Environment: real
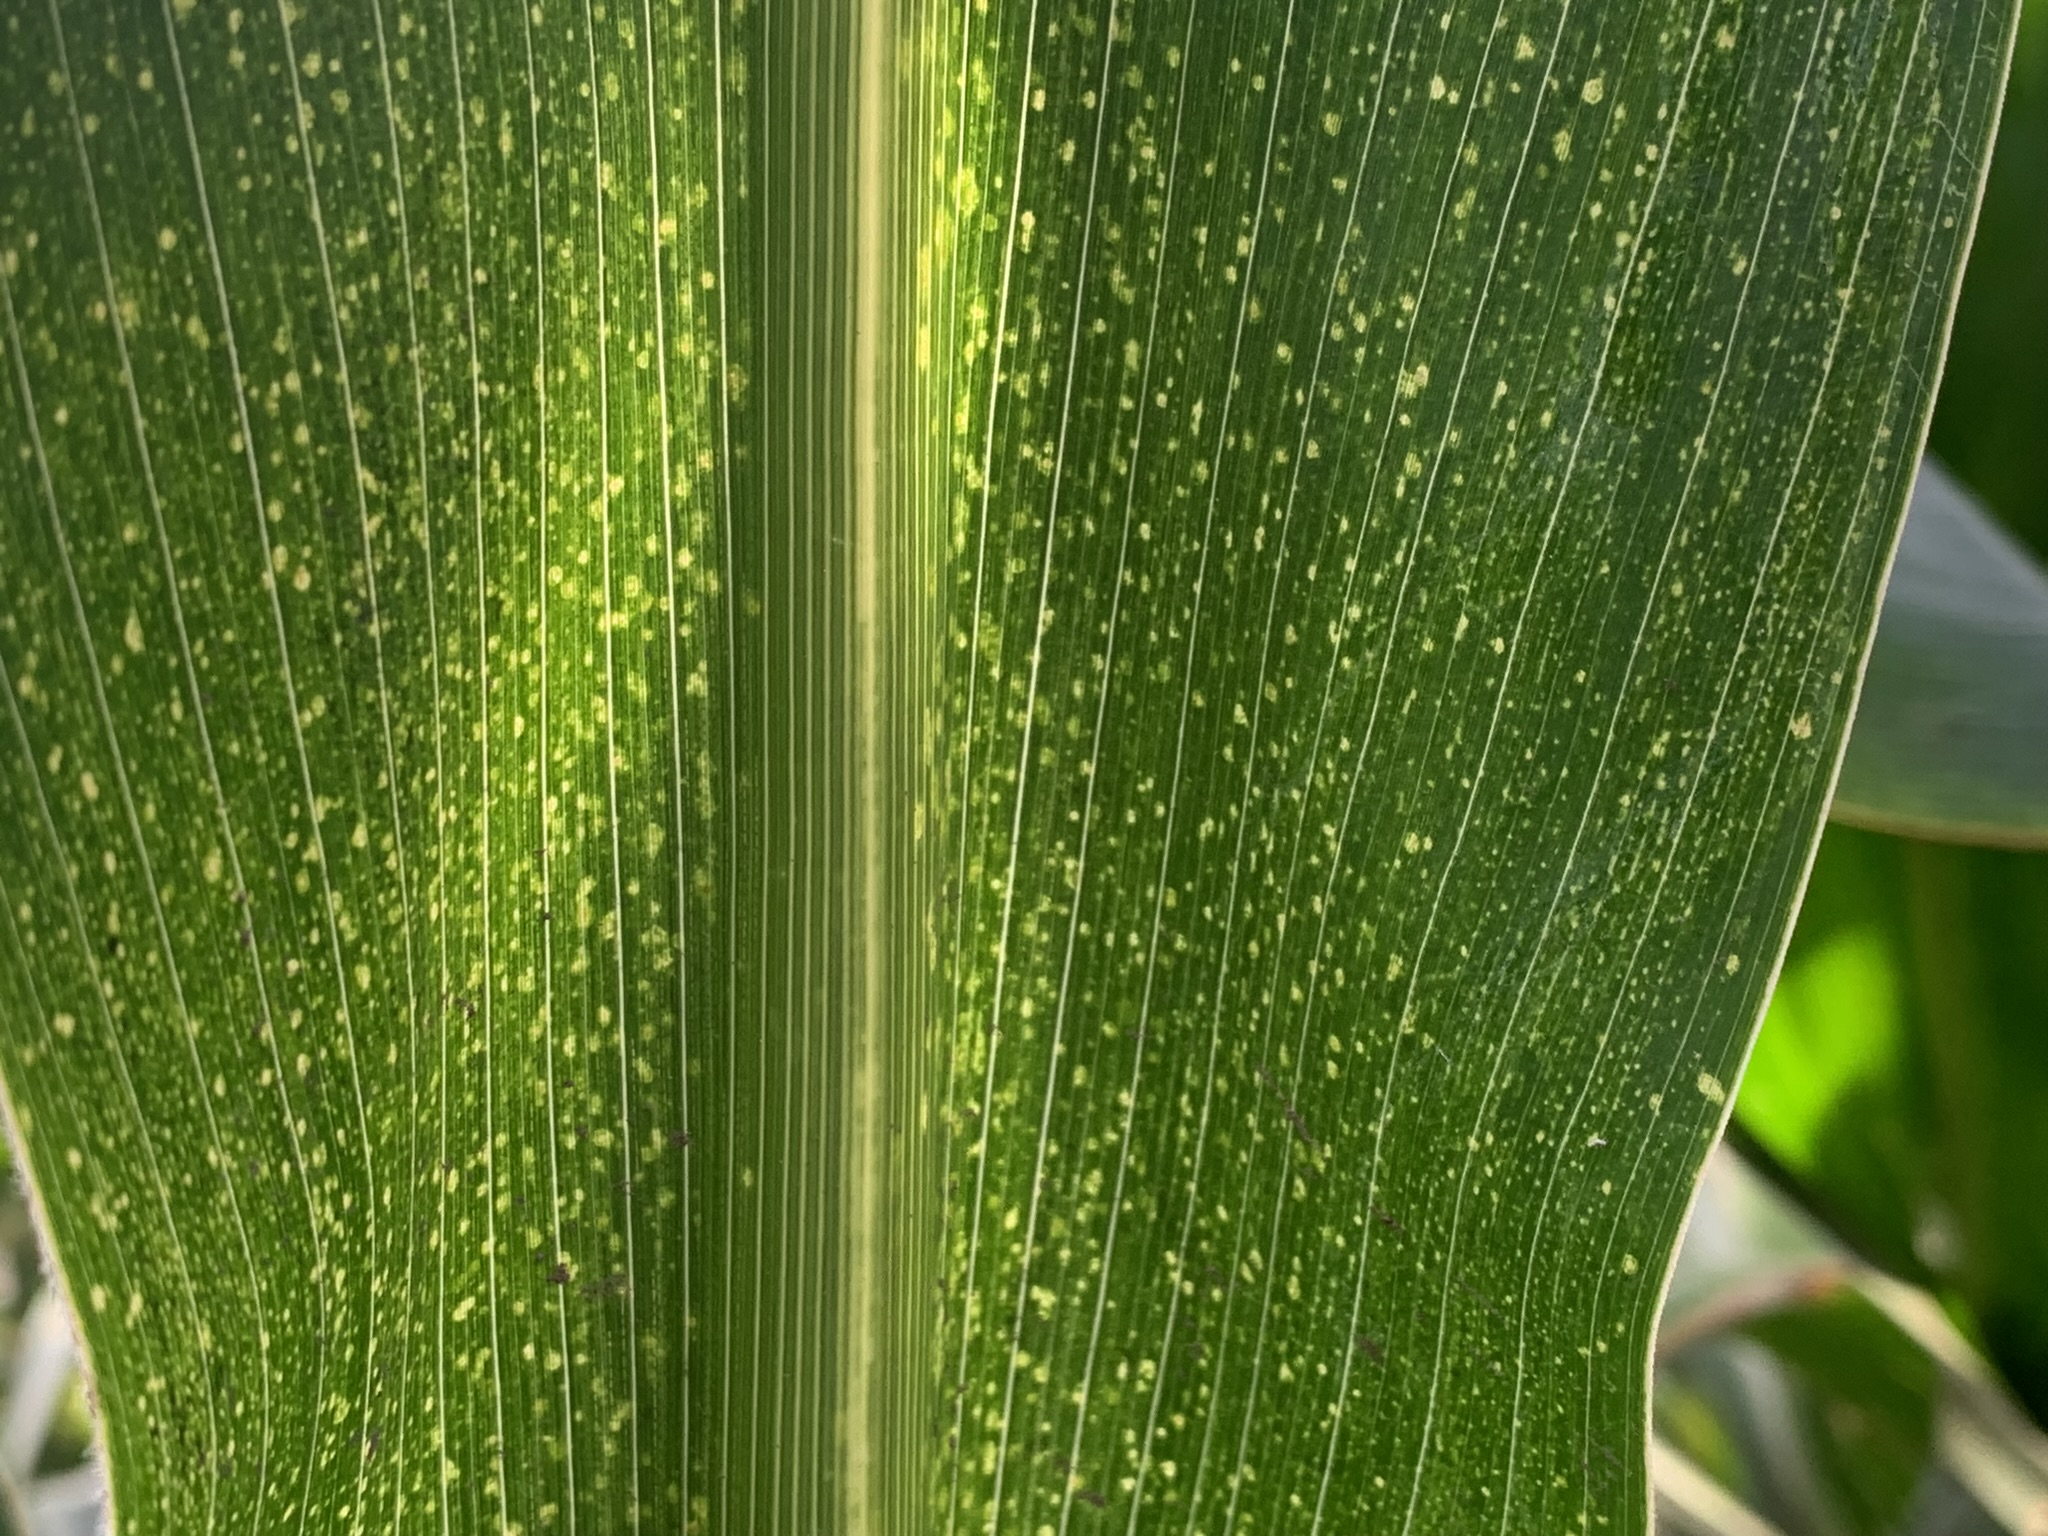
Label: lethal_necrosis